George Strait

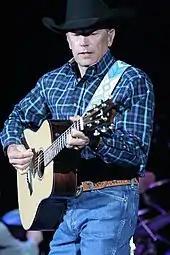
Strait performing live at the 1st Mariner Arena, Baltimore, Maryland on April 7, 2008

Strait began the decade with the release of his 10th studio album, "Livin' It Up", which featured two number-one hits, including "Love Without End, Amen", his first multiweek hit, and "I've Come to Expect It From You". Both songs remained first for five weeks in 1990. "Chill of an Early Fall" shortly followed in 1991, and received positive reviews. "Entertainment Weekly" noted that the album marked a shift for Strait from "repeating himself" in his previous works to producing different material. It produced the number-one songs "If I Know Me" and "You Know Me Better Than That", but ended his streak of 31 straight top-10 hits with the cover of "Lovesick Blues", which peaked at number 24. The record blocked his run of eight top-charting albums with its peak of number four. In the spring of 1992, "Holding My Own" was released. It did not produce any number ones, but did include two top-five songs, including "So Much Like My Dad".